The Galton Case

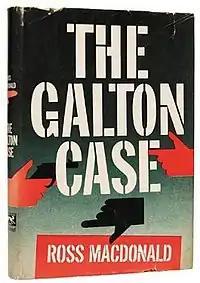
First US edition

The Galton Case is the eighth novel in the Lew Archer series by American writer Ross Macdonald. It was published in the US in 1959 by Knopf and in 1960 by Cassel & Co in the UK. The book has been widely translated, although the title has been changed in some cases to highlight other aspects of the story. In French it appeared as "Un Mortel Air De Famille" (A deadly family likeness, 1964); in Turkish as "Ölmek Yasak" (Forbidden to die, 1972); in Finnish as "Rouva Galtonin perillinen" (Mrs Galton’s heir, 1981); and in Italian as "Il ragazzo senza storia" (Boy without history, 2012). Macdonald thought that with this novel he found his own voice as a writer.